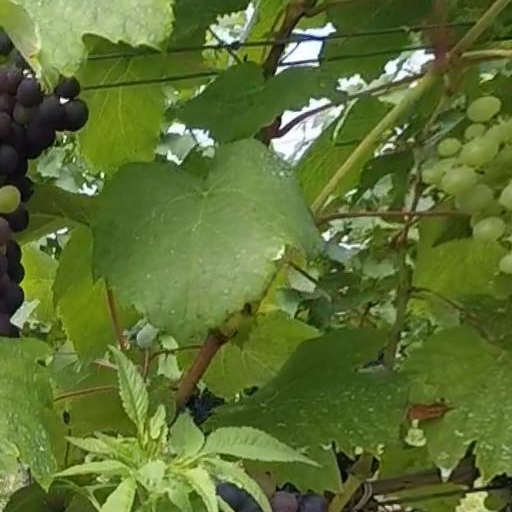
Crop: grape